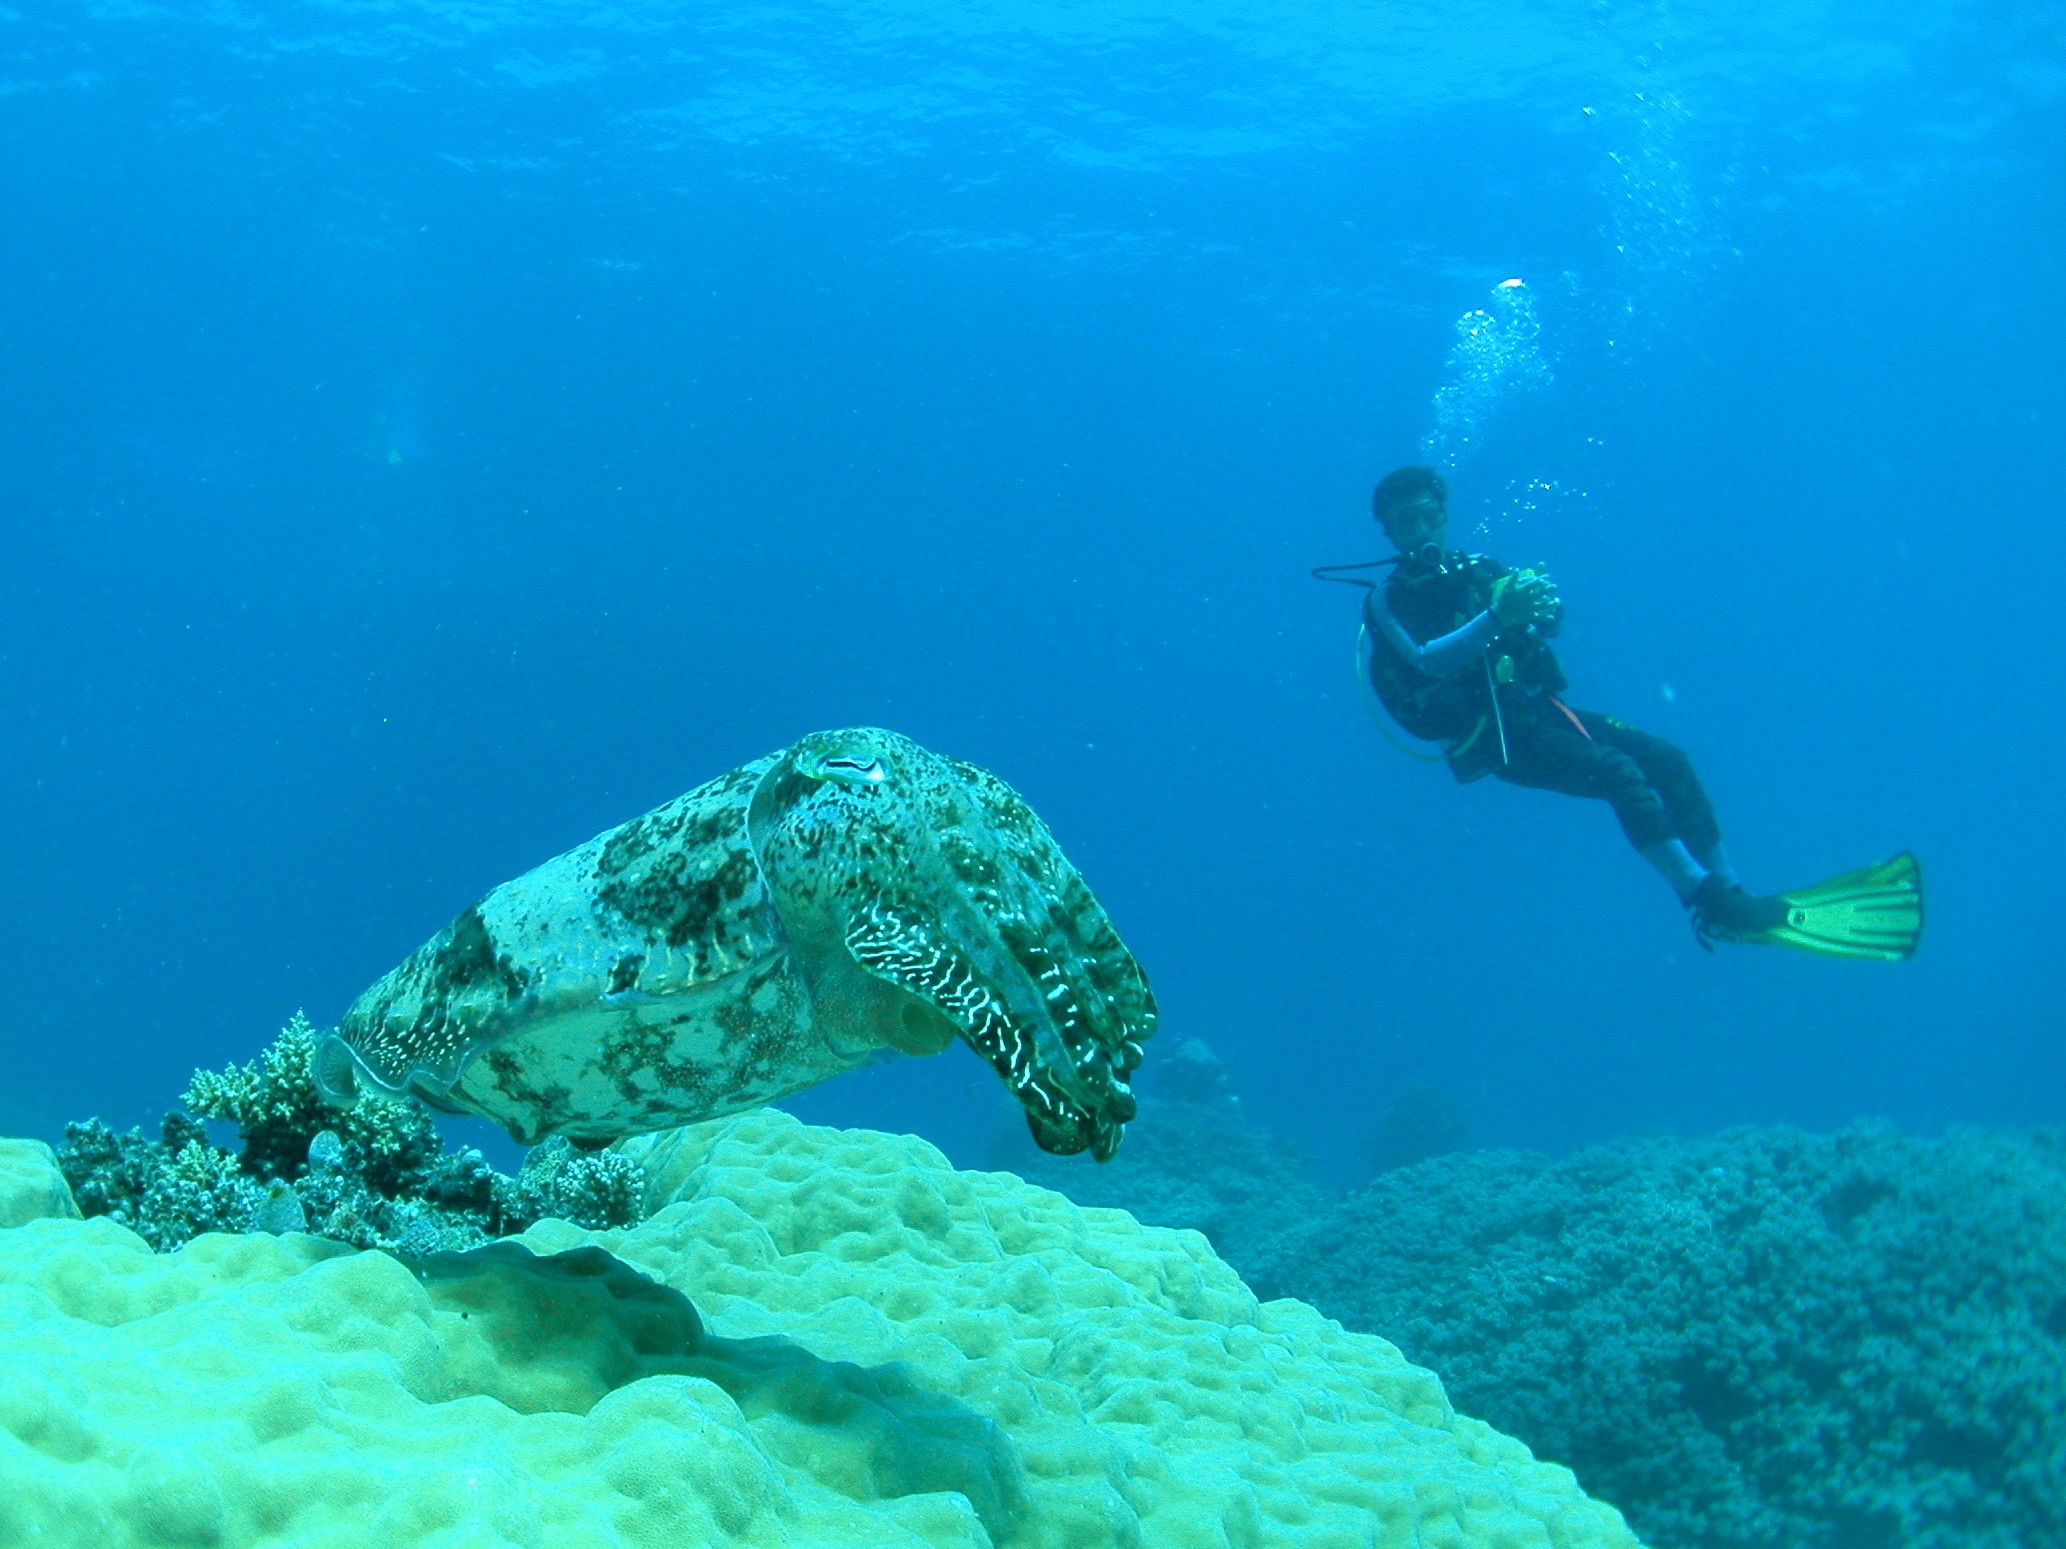
sea, ocean, recreation, diving, underwater, high, biology, coral, coral reef, reef, sepia, cool image, sports, giant, hires, hi, res, scuba, undersea, cuttlefish, esculenta, latimanus, taxonomygenussepia, water sport, scuba diving, outdoor recreation, marine biology, underwater diving